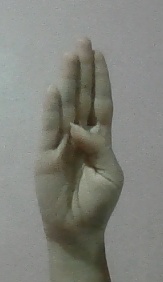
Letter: kaaf